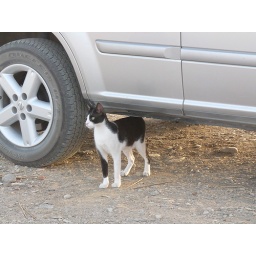
Dommie standing guard by the car